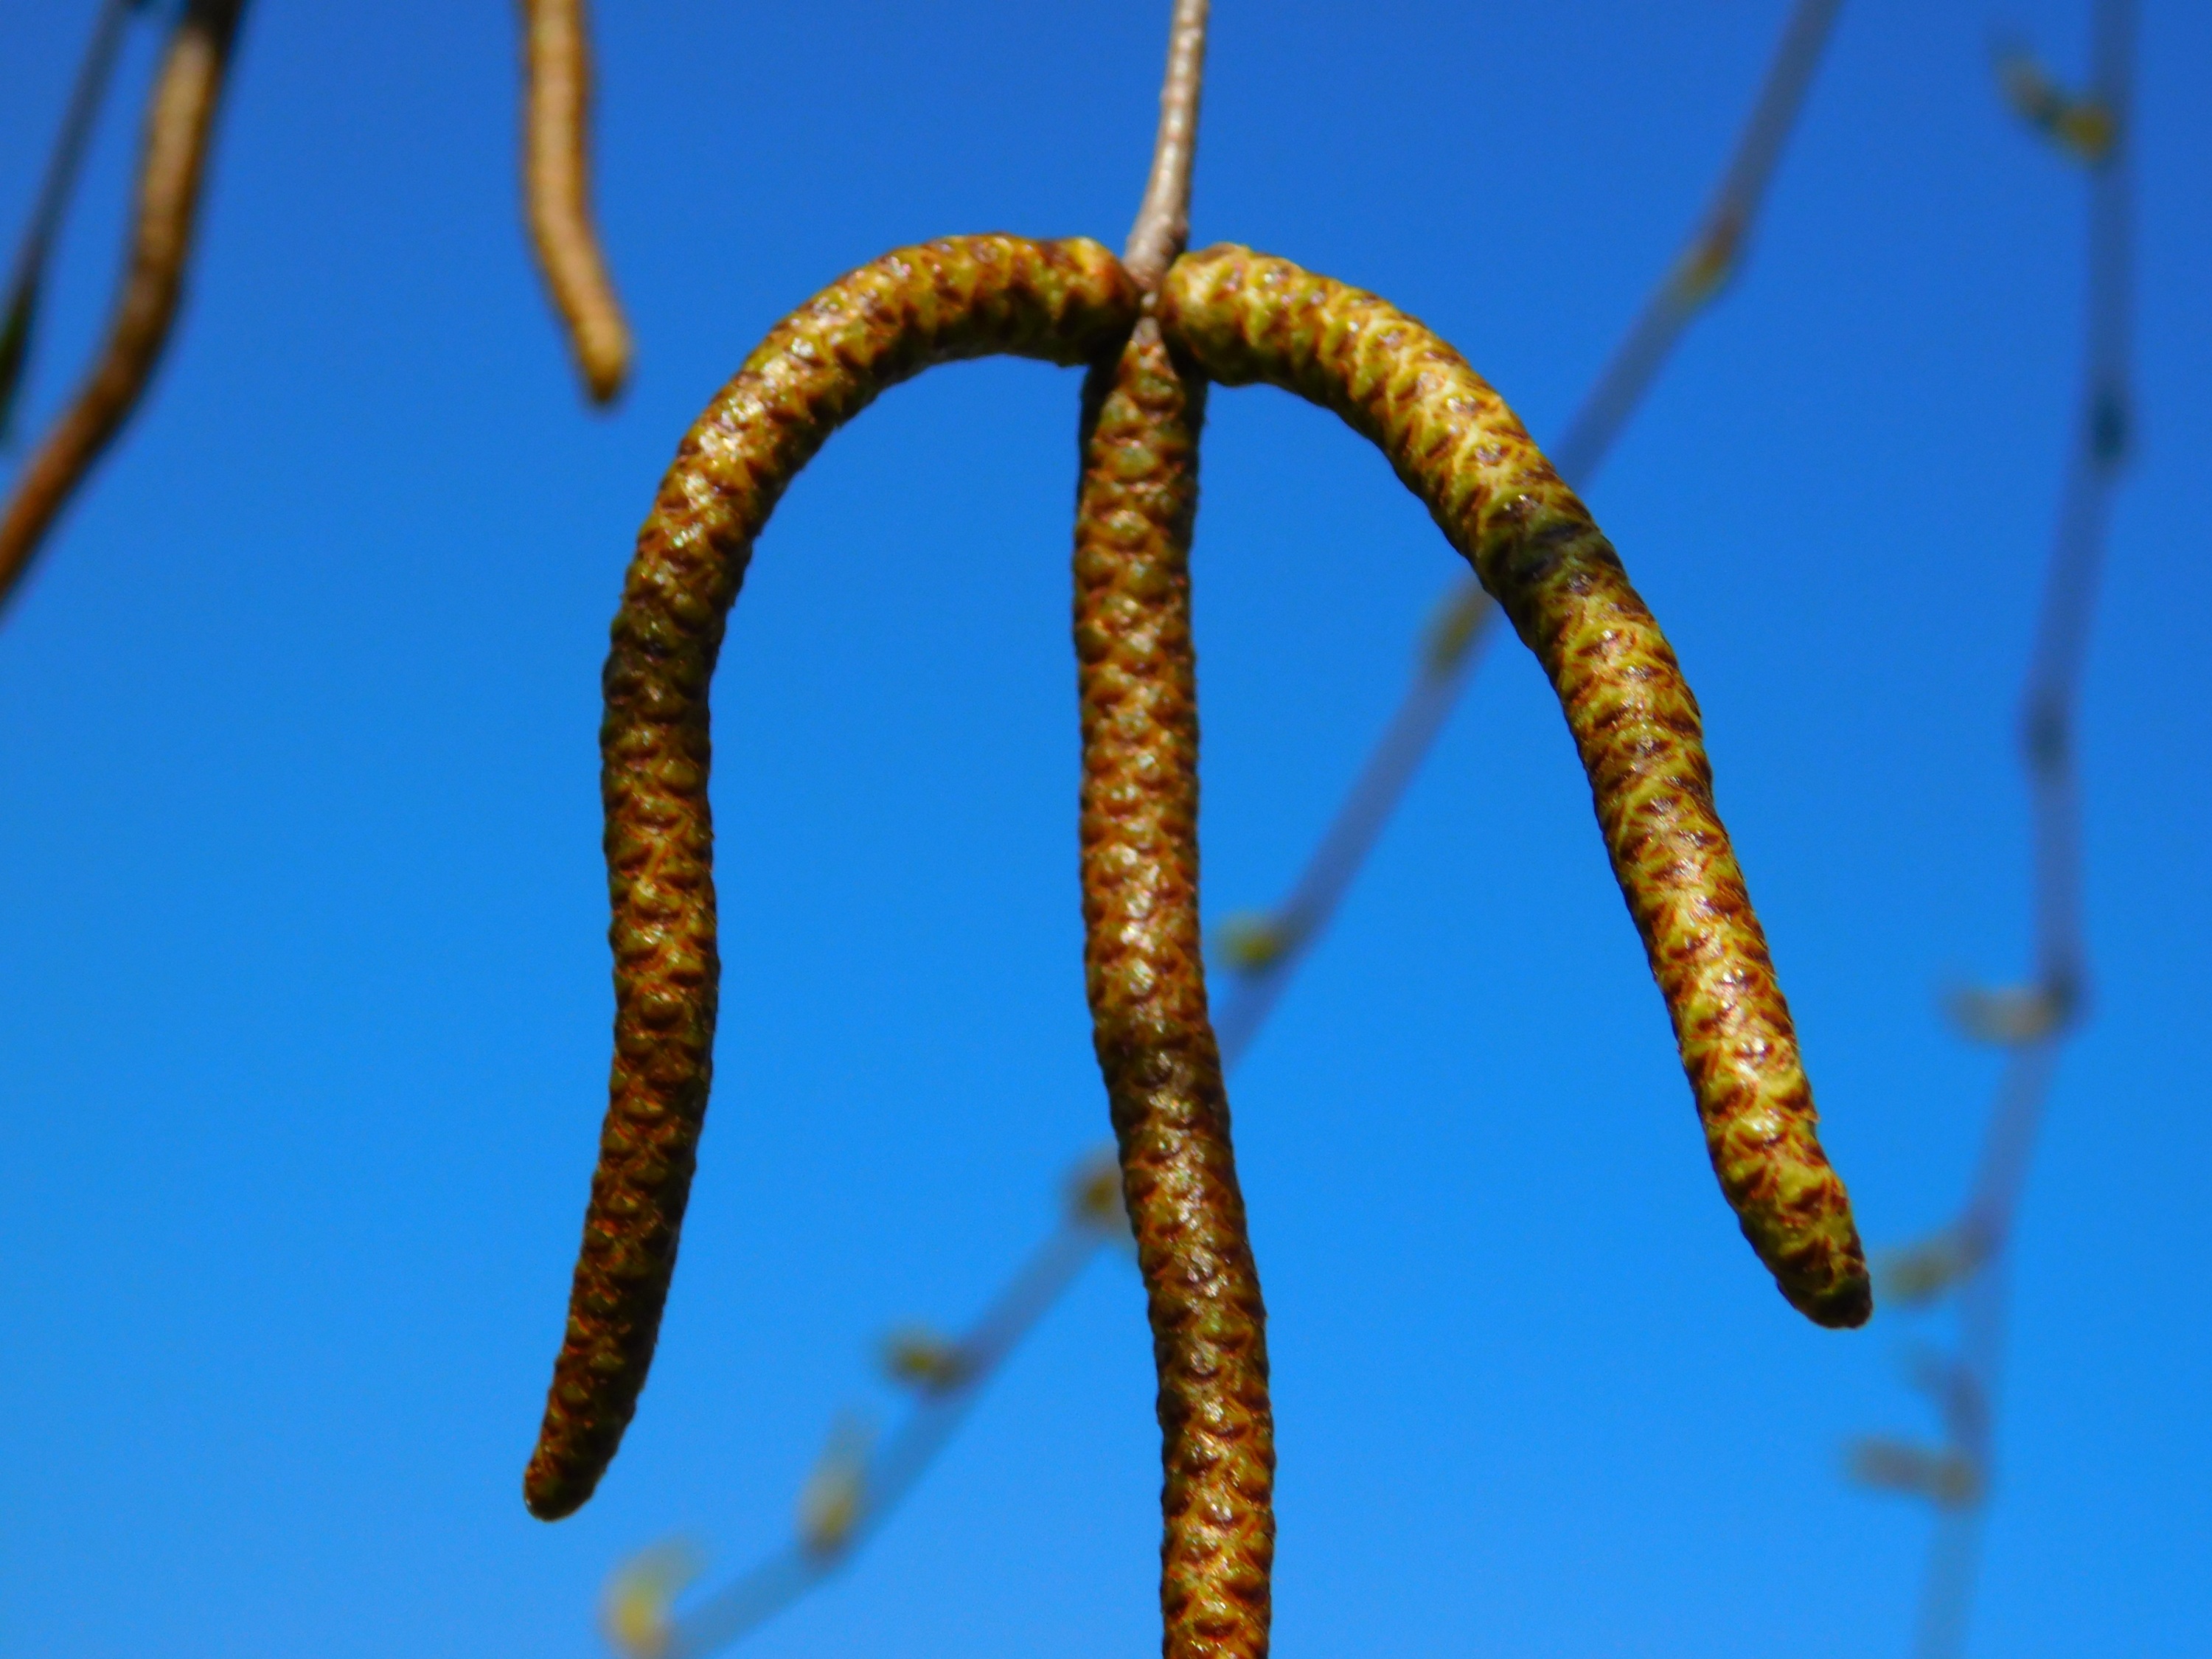
nature, branch, mountain, plant, leaf, flower, botany, fish, flora, fauna, close up, willow, macro photography, weeping willow, plant stem